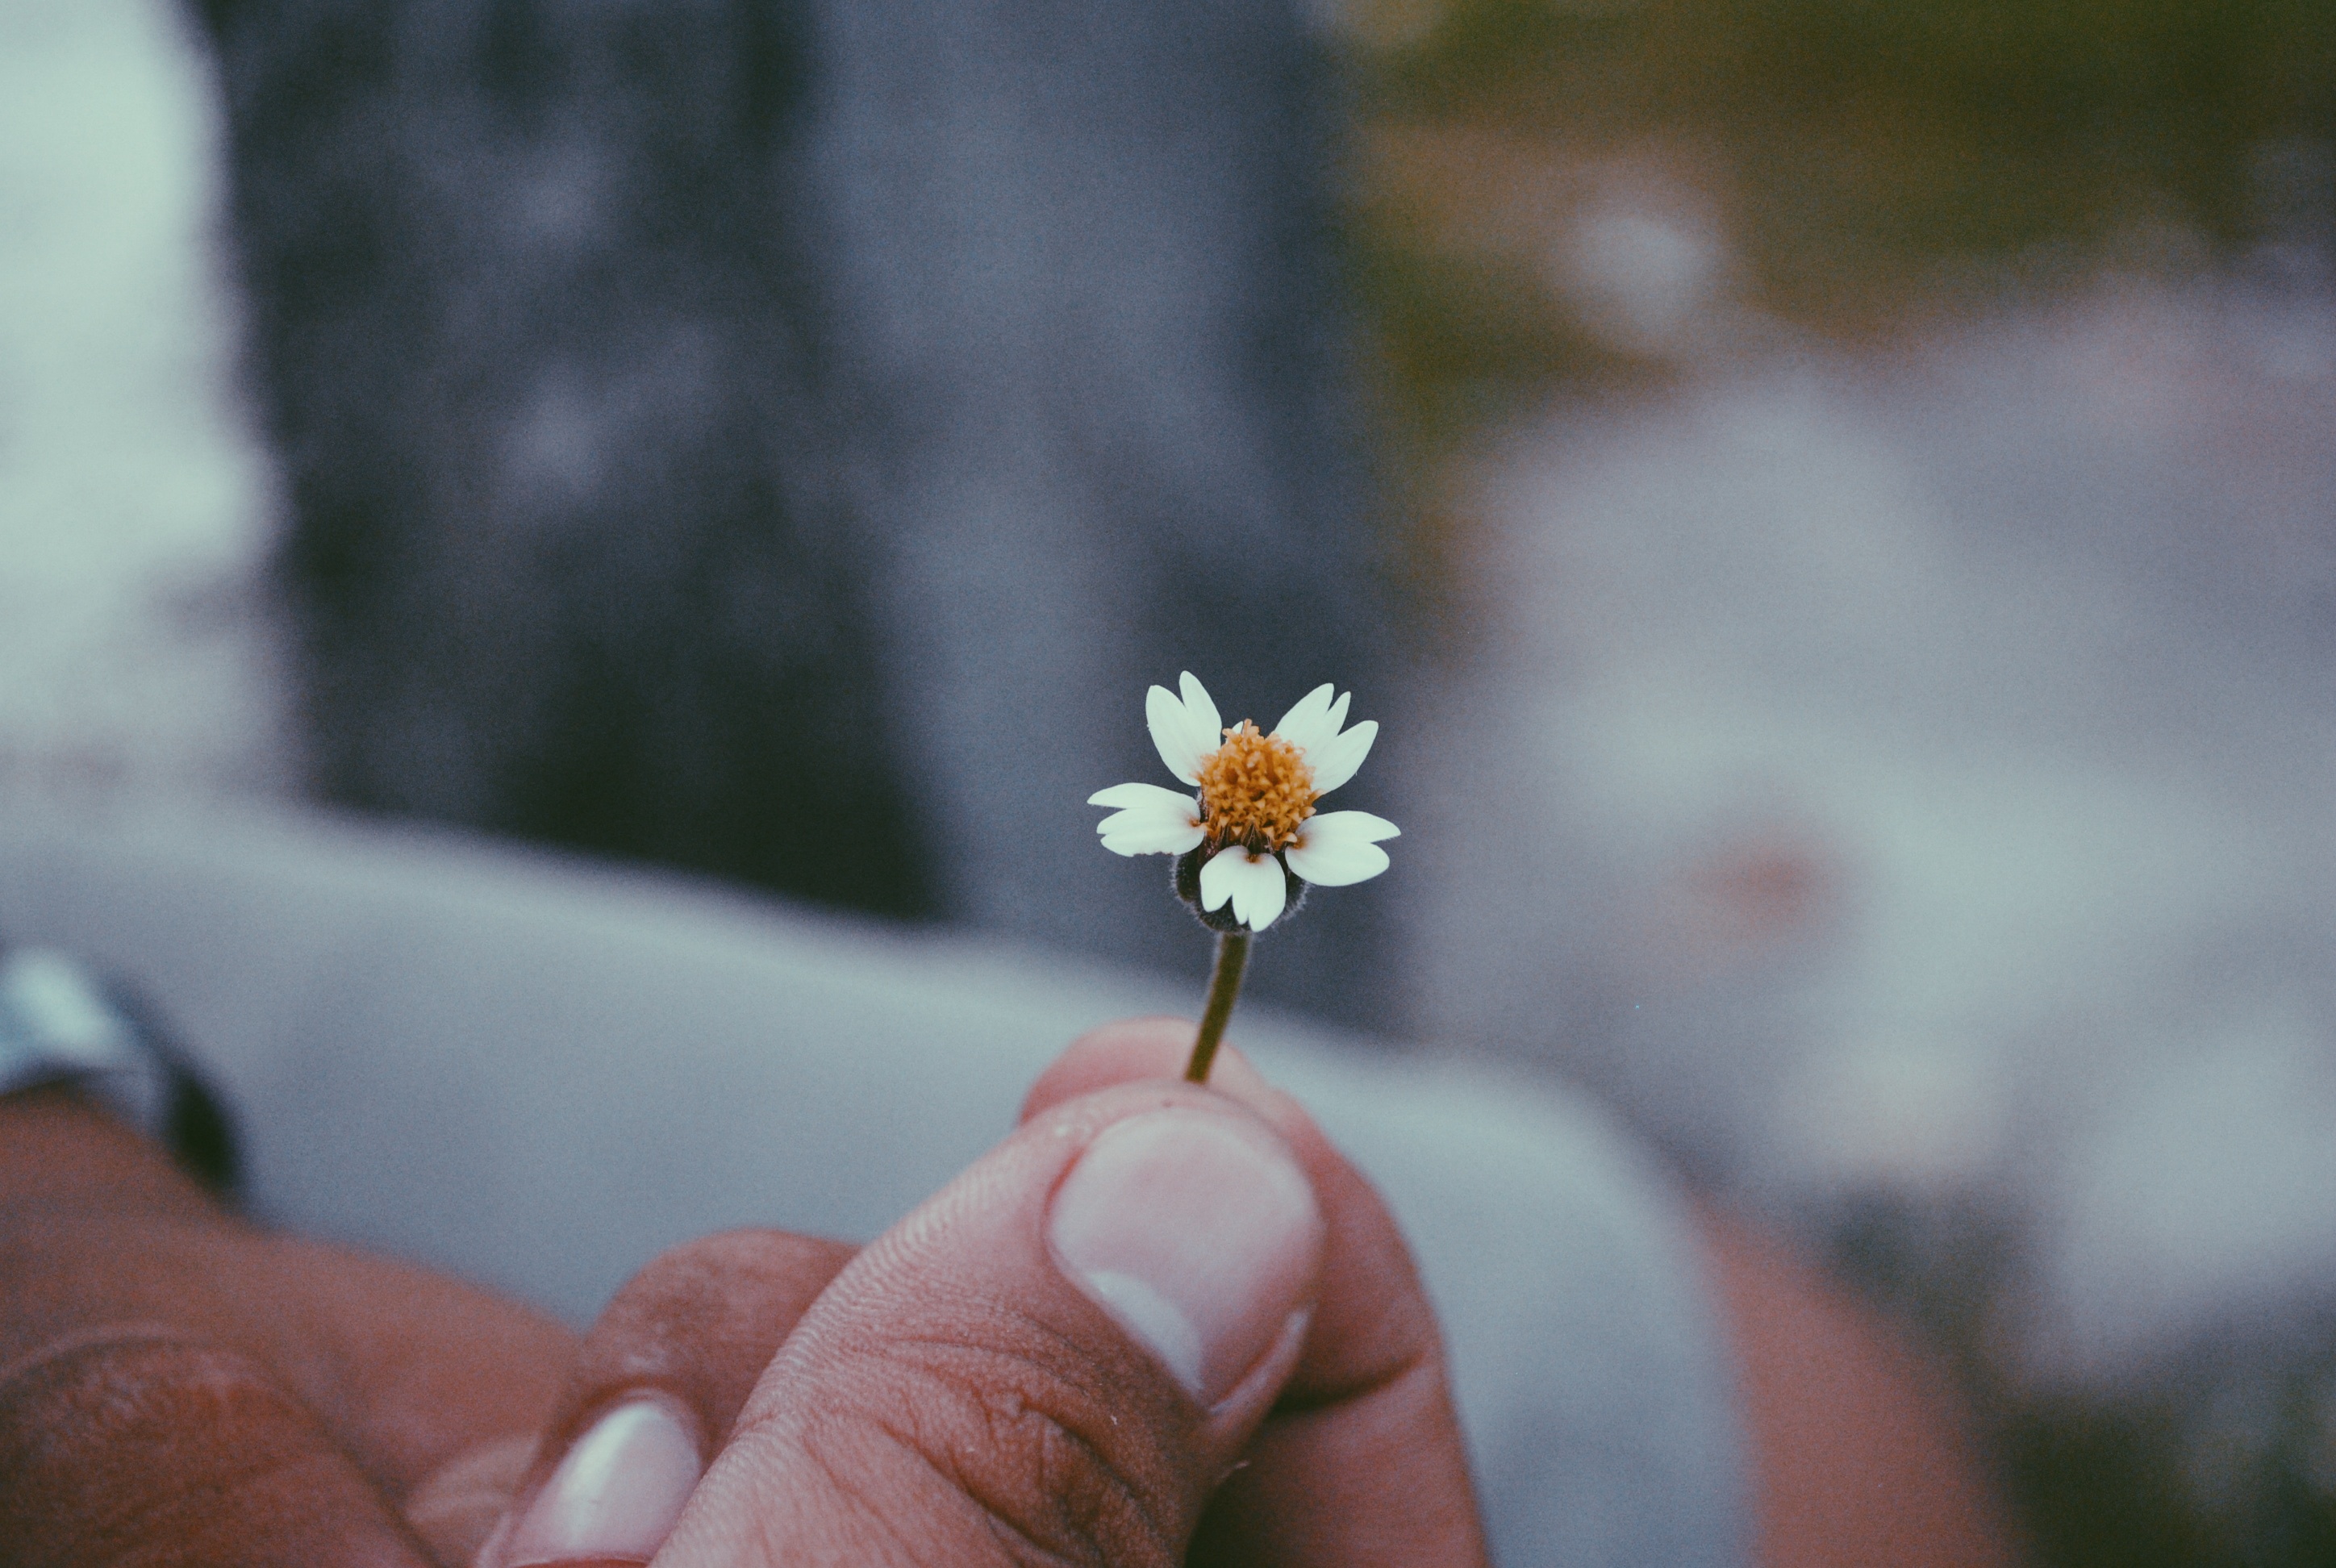
hand, nature, blossom, plant, photography, sunlight, leaf, flower, petal, spring, green, autumn, blue, flora, close up, eye, macro photography